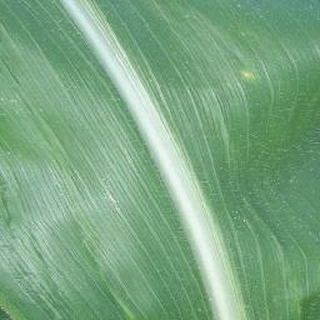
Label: healthy_corn